Maquis (World War II)

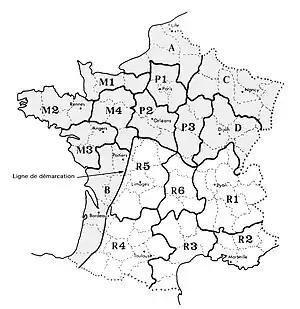
Geographic organization of the French Resistance

In leadership and the more technical aspects of leading a resistance group women were often more involved in the Maquis than men, helping the front line fighters. It was very common for young educated women to be used as couriers from one Maquis group to another. Young women were chosen because they were more inconspicuous than men and could often pass through German checkpoints without being stopped or questioned. Allied operatives working with the Maquis described the women of the Maquis helping of the fighters as "the lifeblood of the resistance, furnishing information, passing instructions, and arranging for food and supplies."